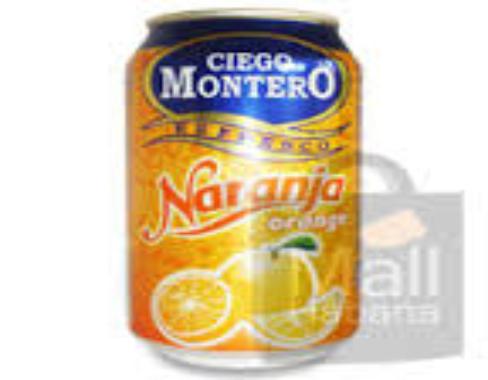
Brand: Ciego Montero
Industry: Food